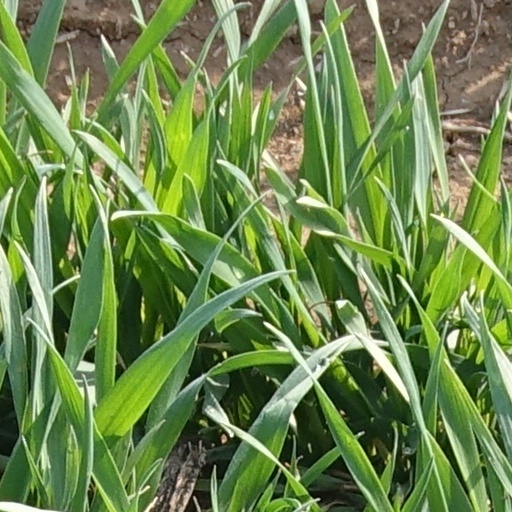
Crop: wheat